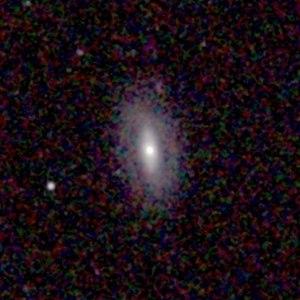
Galaxie NGC 434 Español: Galaxia NGC 434 Italiano: Galassia NGC 434